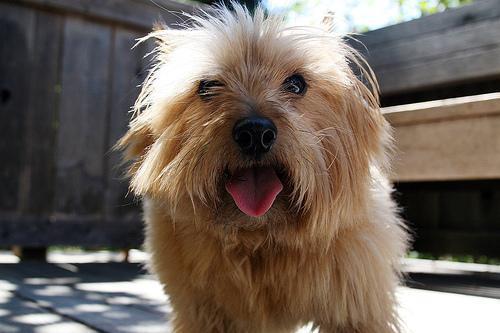
Norwich_terrier